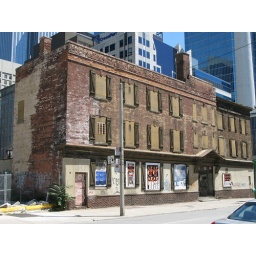
I found this old boarded building looking quite sad surrounded by shiny concrete-glass boxes